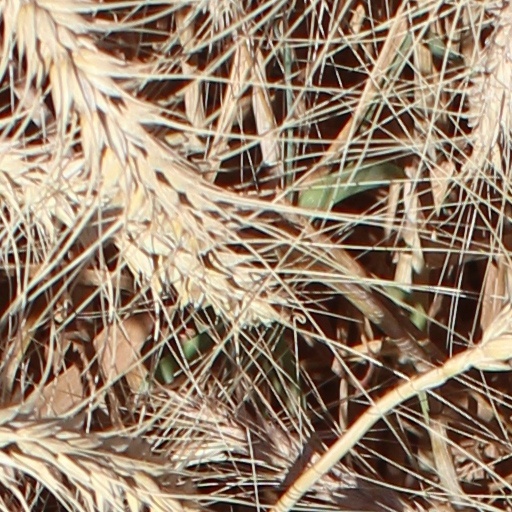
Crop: wheat